List of Sheffield United F.C. international players

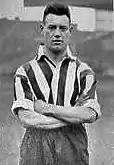
Bobby Barclay posing for a squad photo

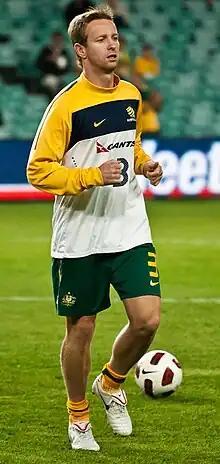
David Carney training with Australia before a game

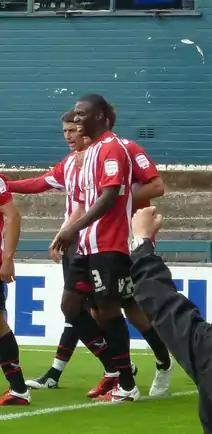
Lecsinel Jean-François playing for Sheffield United

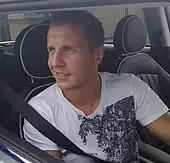
Phil Jagielka played once for the England B team during his time with the Blades.

United's first internationals were defenders Harry Lilley and Michael Whitham who both appeared for England on 5 March 1892, although they played against different opposition, as England played two first team games on the same day.